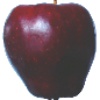
Label: red_delicious_apple